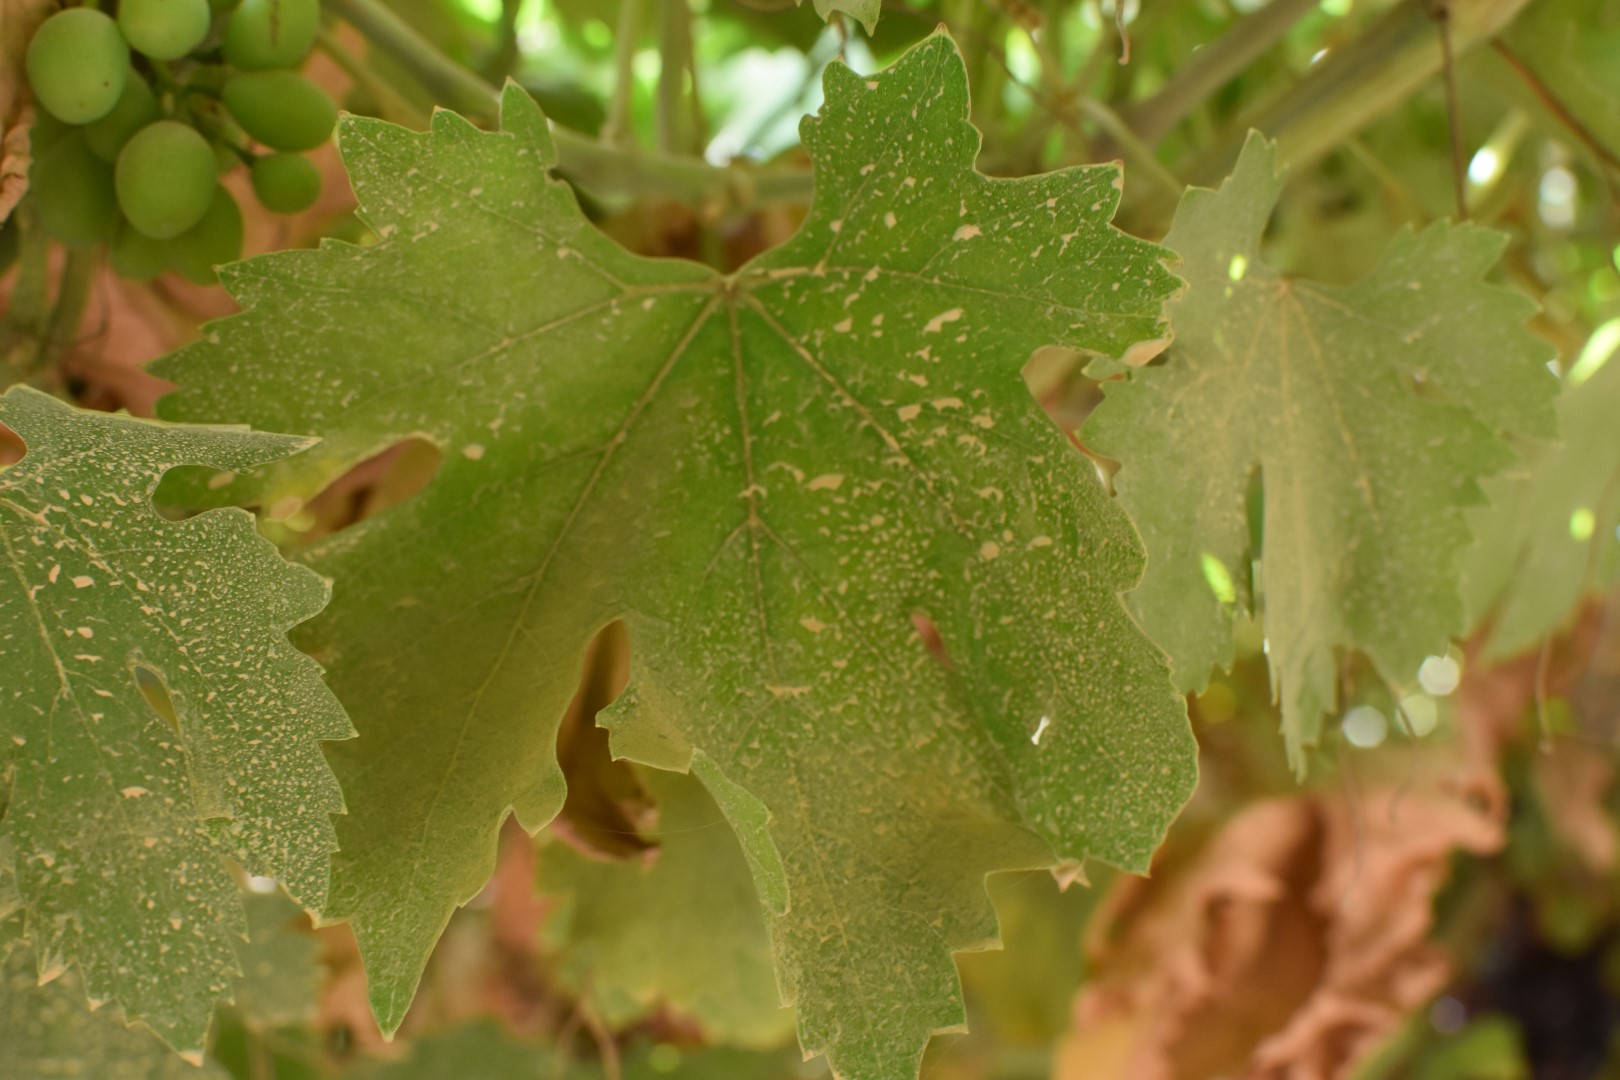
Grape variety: Riasi